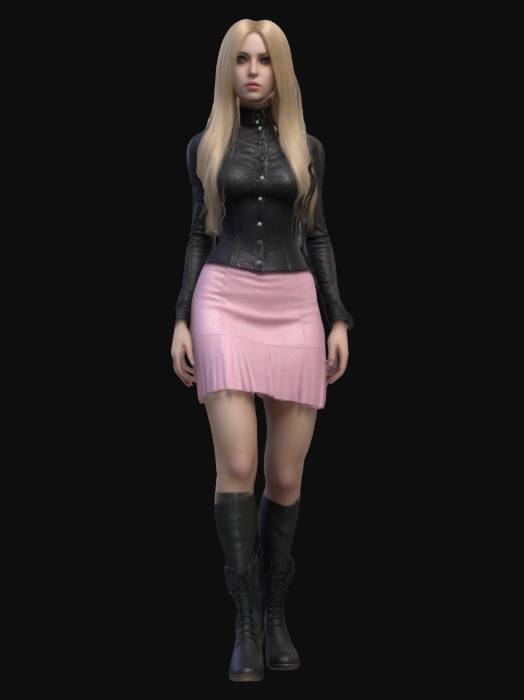
미적 점수 (1~10점): 6